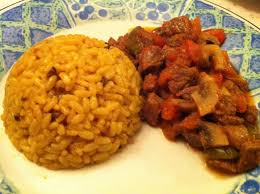
Yemek: et_sote